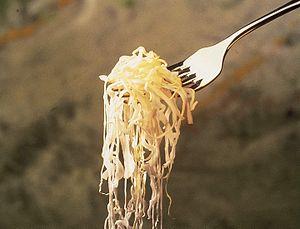
choucroute
La choucroute d’Alsace est une préparation alimentaire traditionnelle de choucroute de la cuisine alsacienne et de la cuisine française, obtenue par fermentation naturelle de variétés sélectionnées de chou cabus.